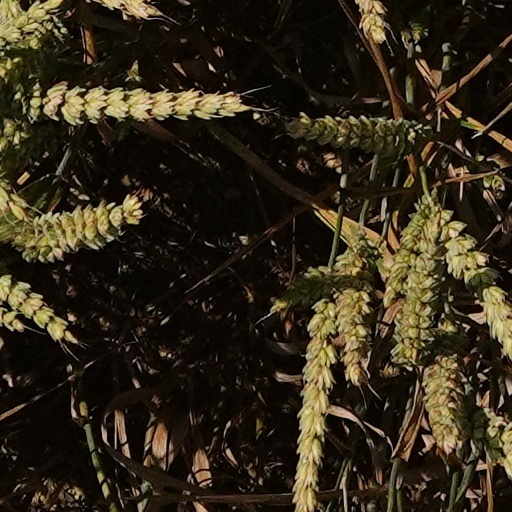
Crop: wheat